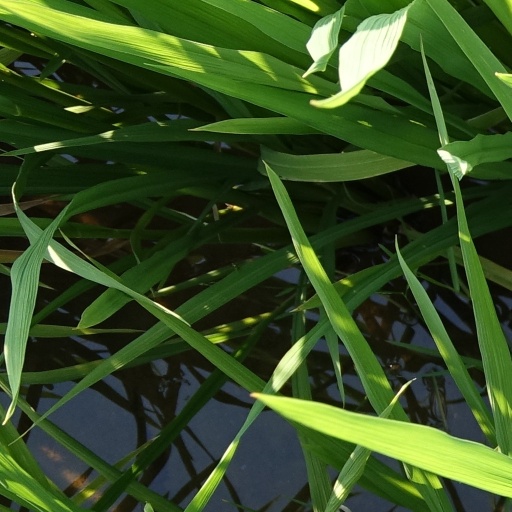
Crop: rice